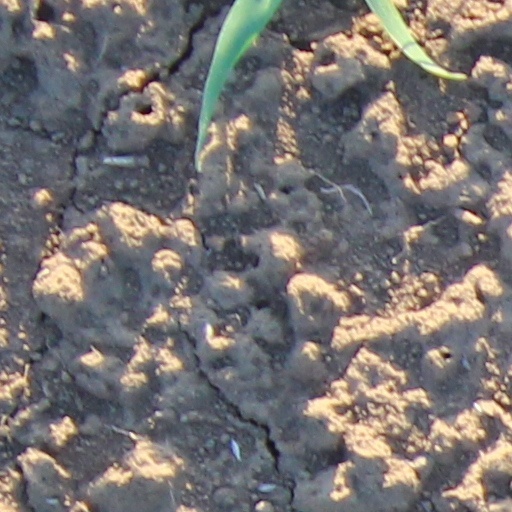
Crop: wheat